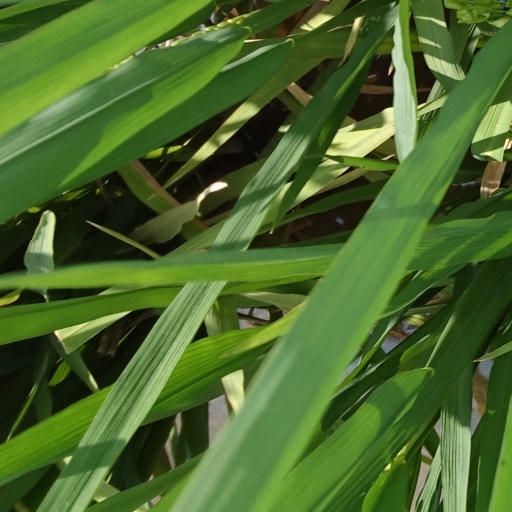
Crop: rice